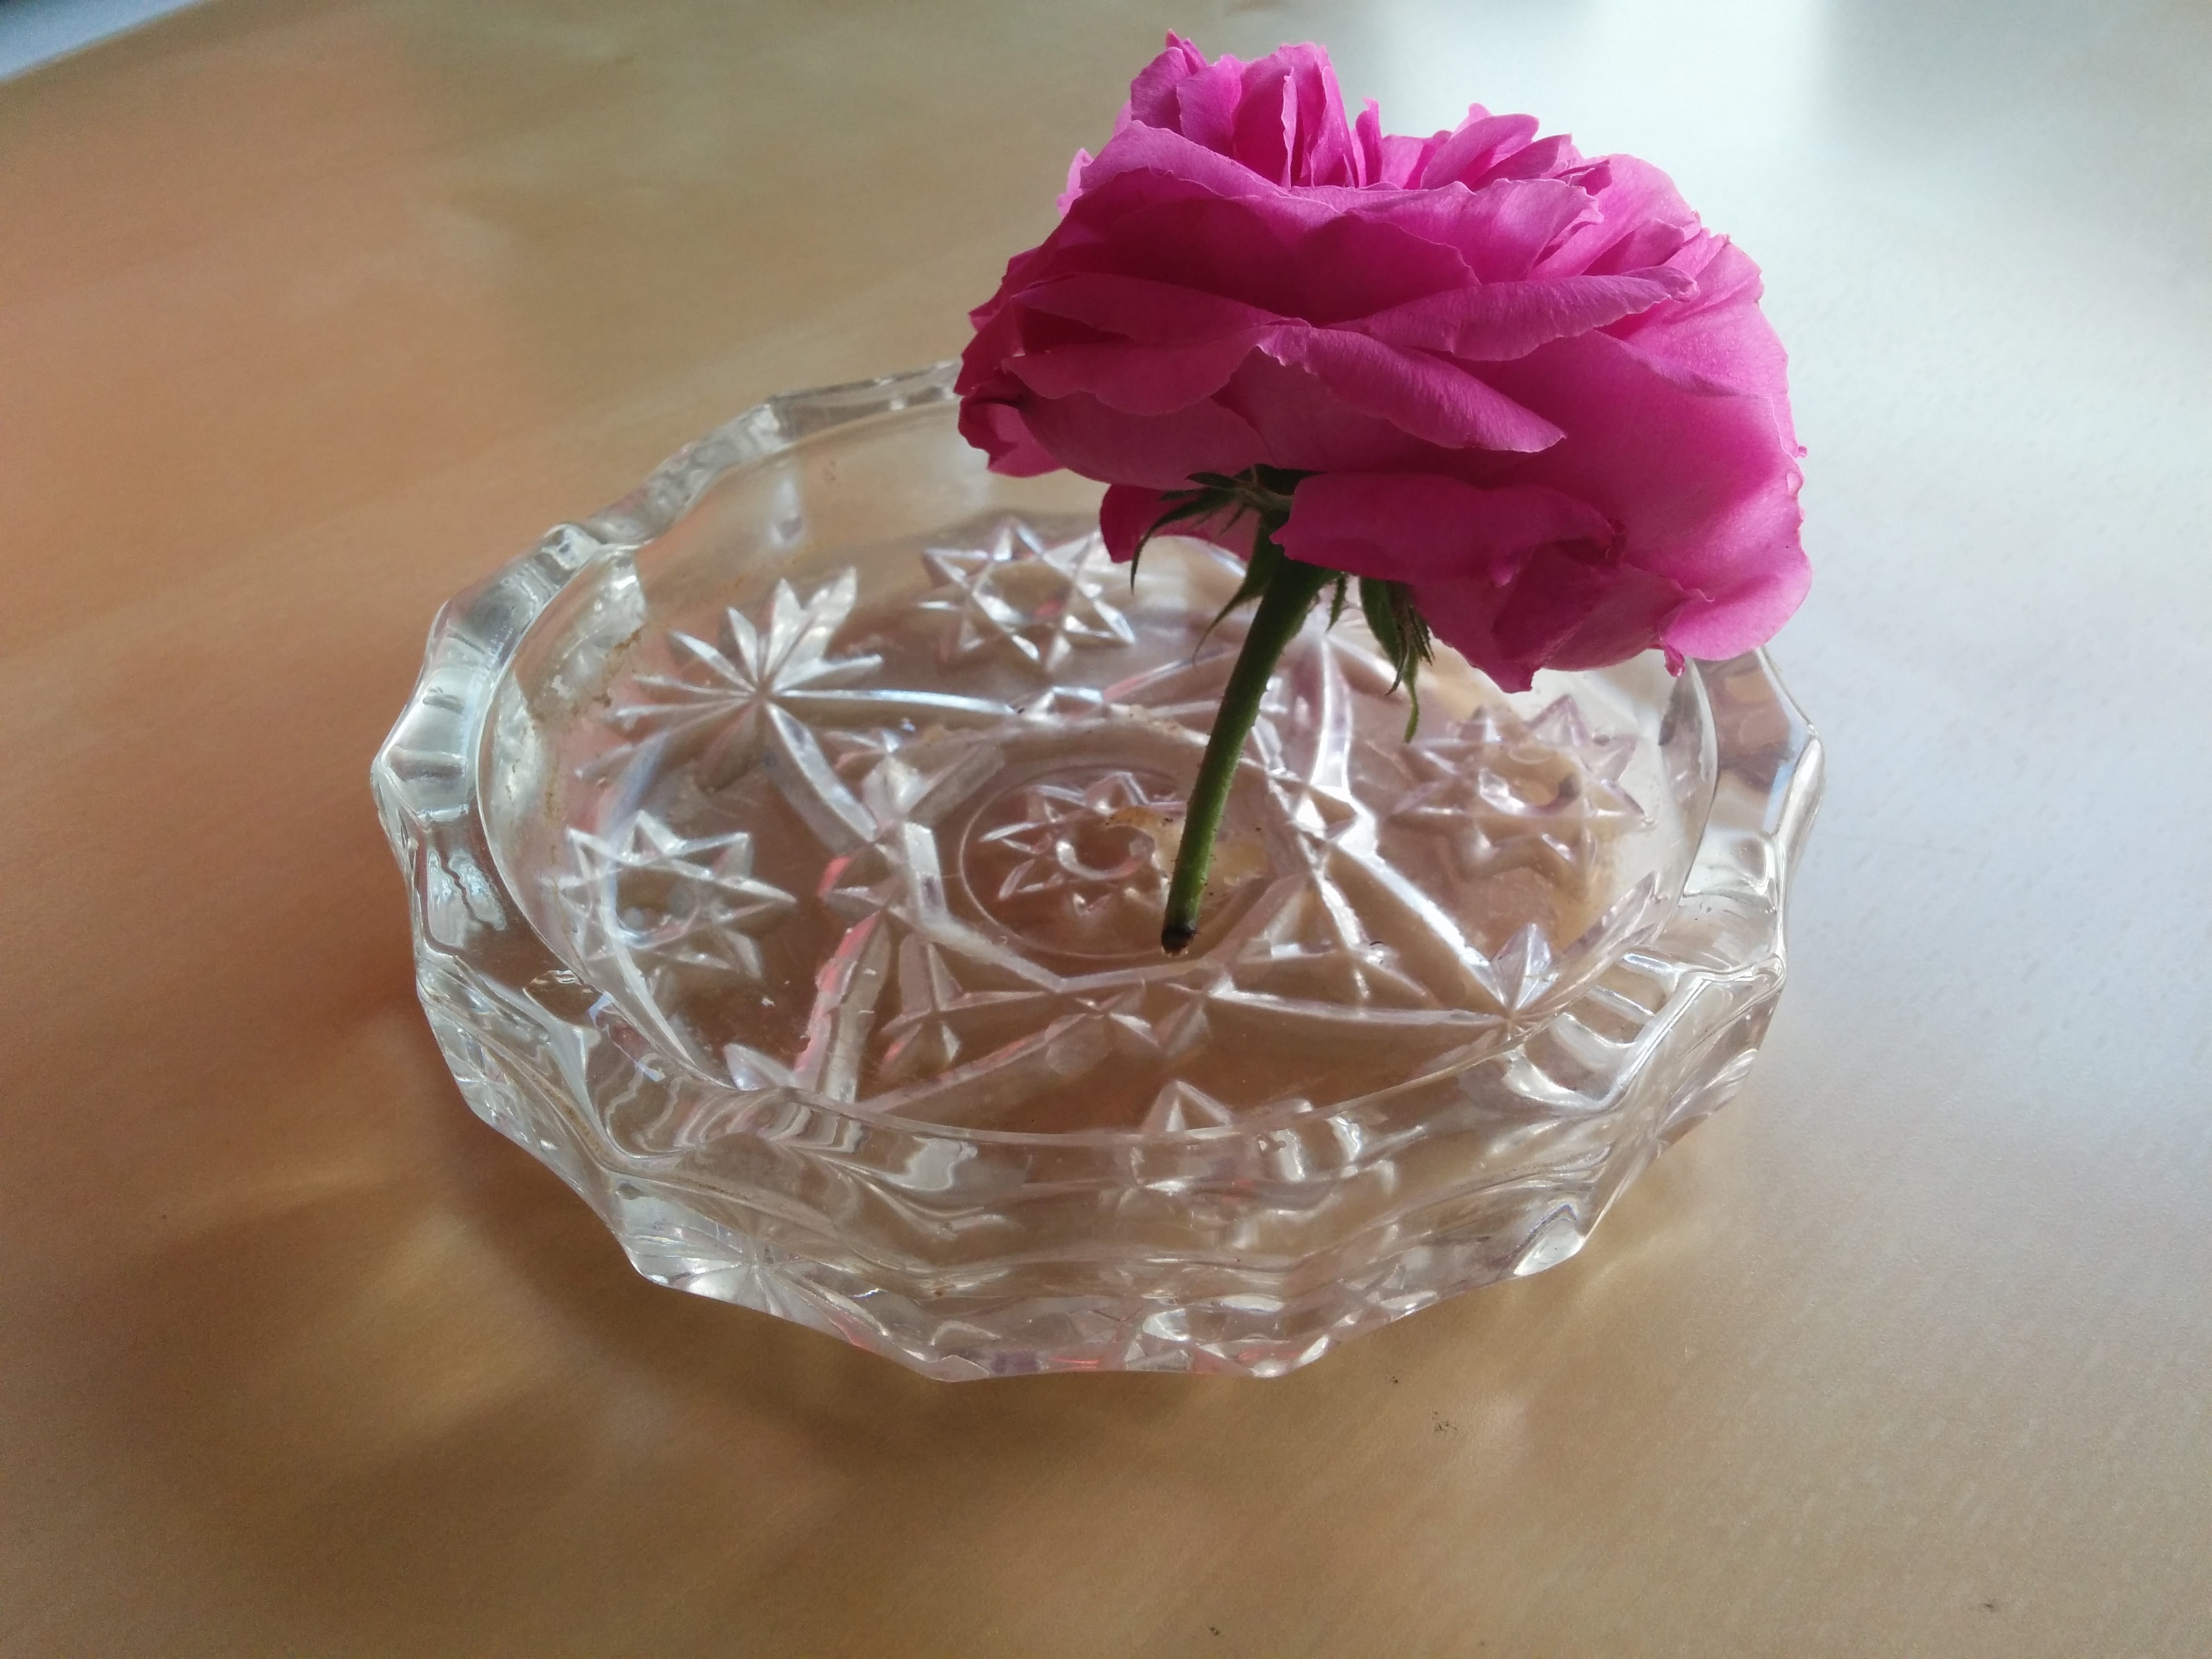
flower, petal, food, pink, dessert, lighting, cake, icing, rosa, bless you, ecological, ashtray, flower bouquet, cake decorating, centrepiece